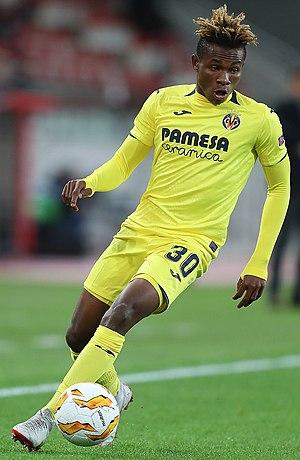
Samuel Chukwueze, né le 22 mai 1999 à Ikwuano au Nigeria, est un footballeur international nigerian qui évolue au poste d'ailier à Villarreal CF.